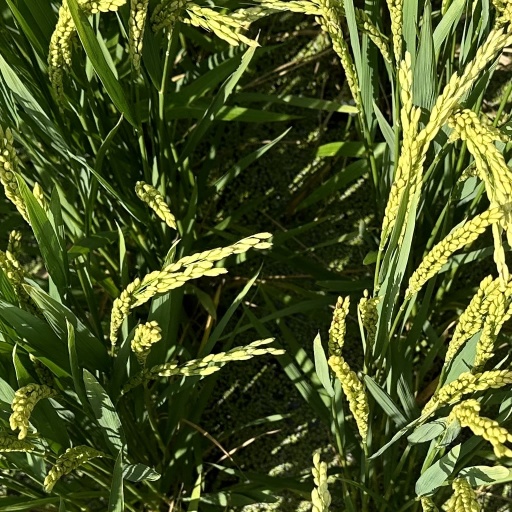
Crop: rice